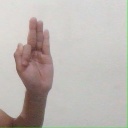
अक्षर: फ